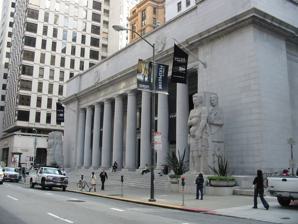
Building: Pacific Exchange
Country: United States of America
Year built: 1930
Defunct regional stock exchange in California, US (1956–2006) Pacific Exchange Pacific Coast Stock Exchange, Stock Exchange Club Type Stock exchange Location San Francisco and Los Angeles , United States Coordinates 37°47′31″N 122°24′05″W / 37.7919°N 122.4013°W / 37.7919; -122.4013 Founded 1956 Closed 2006 Owner Archipelago Holdings (2005) New York Stock Exchange (2006) Currency United States dollar The Pacific Exchange was a regional stock exchange in California , from 1956 to 2006. Its main exchange floor and building were in San Francisco, California , with a branch building in Los Angeles, California . In 1882, the San Francisco Stock and Bond Exchange was founded; and in 1899 the Los Angeles Oil Exchange was founded. In 1956, these two exchanges merged to create the Pacific Coast Stock Exchange , with trading floors maintained in both cities. In 1973, it was renamed the Pacific Stock Exchange . The Pacific Exchange was bought by Archipelago Holdings in 2005, which merged with the New York Stock Exchange in 2006. Pacific Exchange equities and options trading now take place exclusively through the NYSE Arca platform. History Two separate exchanges were founded; the San Francisco Stock and Bond Exchange in 1882 and the Los Angeles Oil Exchange in 1899. In 1956, they merged to create the Pacific Coast Stock Exchange, though separate trading floors were maintained in both cities. In 1973, it was renamed the Pacific Stock Exchange and it began trading options three years later in 1976. In 1999, the exchange became the first U.S. stock exchange to demutualize . The trading floor in Los Angeles was closed in 2001, followed by the floor in San Francisco a year later. 2003 saw the exchange launch PCX Plus, an electronic options trading platform. By 2005, the Pacific Exchange was bought by the owner of the ArcaEx platform, Archipelago Holdings , which then merged with the New York Stock Exchange in 2006. The New York Stock Exchange conducts no business operations under the name Pacific Exchange, essentially ending its separate identity. Pacific Exchange equities and options trading now takes place exclusively through the NYSE Arca (formerly known as ArcaEx) platform, an Electronic communication network (ECN) , as NYSE Arca Equities and NYSE Arca Options, respectively. San Francisco Pacific Exchange building history Pacific Coast Stock Exchange at 301 Pine Street in San Francisco. The San Francisco Pacific Exchange building, which once housed the equities trading floor, is located on Pine Street at the corner of Sansome Street in the Financial District in San Francisco. The building was initially designed in a neoclassical style by architect Milton Dyer in 1915. It was remodeled in 1930 by the firms Miller and Pflueger, architects James Rupert Miller and Timothy Pflueger ; and the interior design was done by architect Michael Goodman. The exterior building sculptures were created in Yosemite granite by artist Ralph Stackpole . Sketches made by Pflueger for the remodel of this building can be found in the permanent collection at San Francisco Museum of Modern Art . After the 1930 remodeling, the building was in an Art Deco Moderne style , with its street facade was clad in Yule marble . The building was sold to private developers and converted by Equinox Fitness into a fitness center. [ when? ] Mills Building See also: Mills Building and Tower An options trading floor in the city of San Francisco still operates in the adjacent Mills Building on the second floor. It was originally connected to the main building and underwent an expansion in September 1984 and expanded again in the mid-1990s with major changes to the layout. See also Business and economics portal Los Angeles Stock Exchange Building List of former stock exchanges in the Americas List of stock exchange mergers in the Americas Moderne architecture in California Stock exchanges in the United States References